Muhurtha Naal

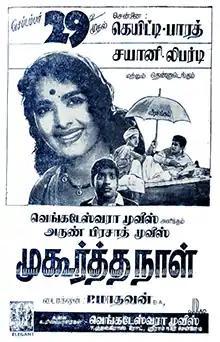
Theatrical release poster

Muhurtha Naal is a 1967 Indian Tamil-language film produced and directed by P. Madhavan, and written by Balamurugan. The film stars Jaishankar, K. R. Vijaya and Muthuraman. It was released on 29 September 1967, and failed at the box office.